Old Bazaar, Gjakova

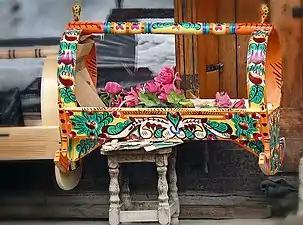
Gjakovar cradle

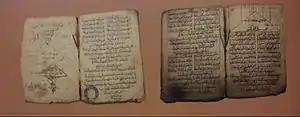
"Vehbija" of Tahir Gjakova - written in Albanian in Ottoman alphabet

The carpenters, who had their shops, many in the Box-makers Street, but also in other parts of the Grand Bazaar and other parts of the city, worked and carved with hand tools objects for daily needs in household, in building and in artisan workings, such as boxes and housewife boxes for brides, cradles and hammocks for children, boards for braziers and brassieres; school desks, folding chairs for reading, bookcases, shelves and ceiling decorations, decorations and carvings for rifle butts, coffins and equipment for Muslim and Christian corpses etc. They decorated luxurious products with paints and carving. They learned the painting craft, the combination of eleven paints, from the master Rexhep Shkodra. Inspired from him, they became later themselves authors of different ornaments of floral world with the wood carving that they had inherited from ancient times.